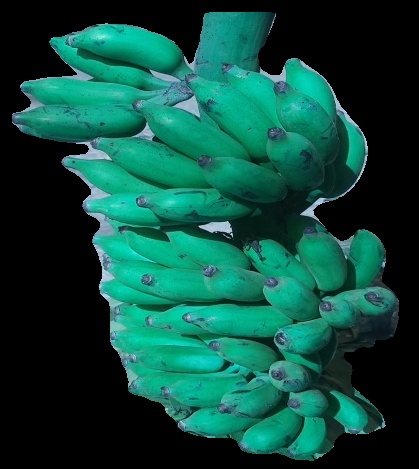
Variety: elakki-bale
Grade: grade3